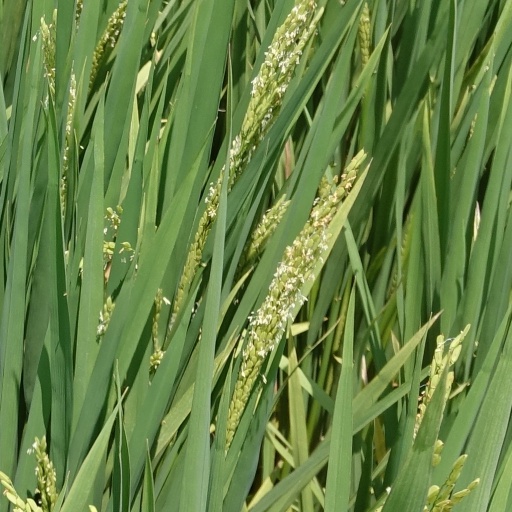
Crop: rice